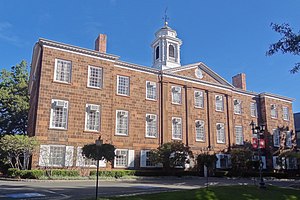
New Jersey / Historie / Uafhængighedskrigen
Rutgers University, grundlagt i 1766
New Jersey er en delstat i USA. Staten grænser op til staterne New York mod nord og nordøst, Delaware mod syd og Pennsylvania mod vest. Atlanterhavet ligger mod øst.